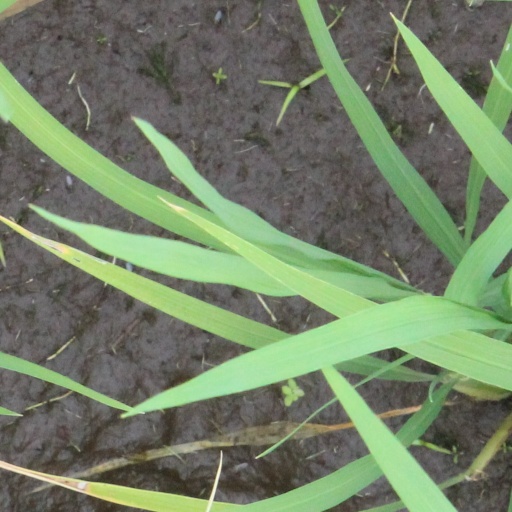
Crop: rice